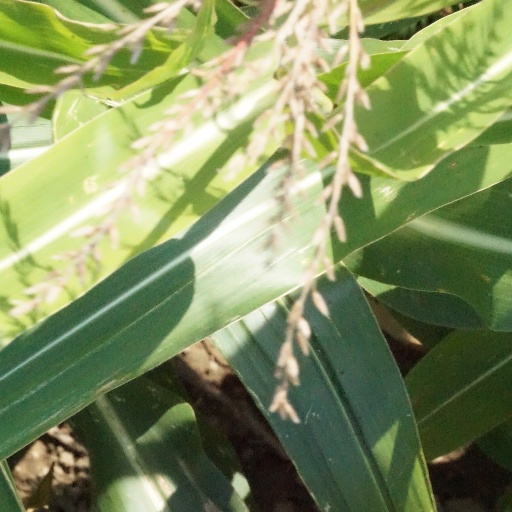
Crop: maize; corn